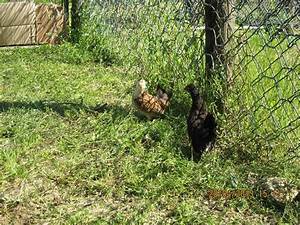
Label: gallina